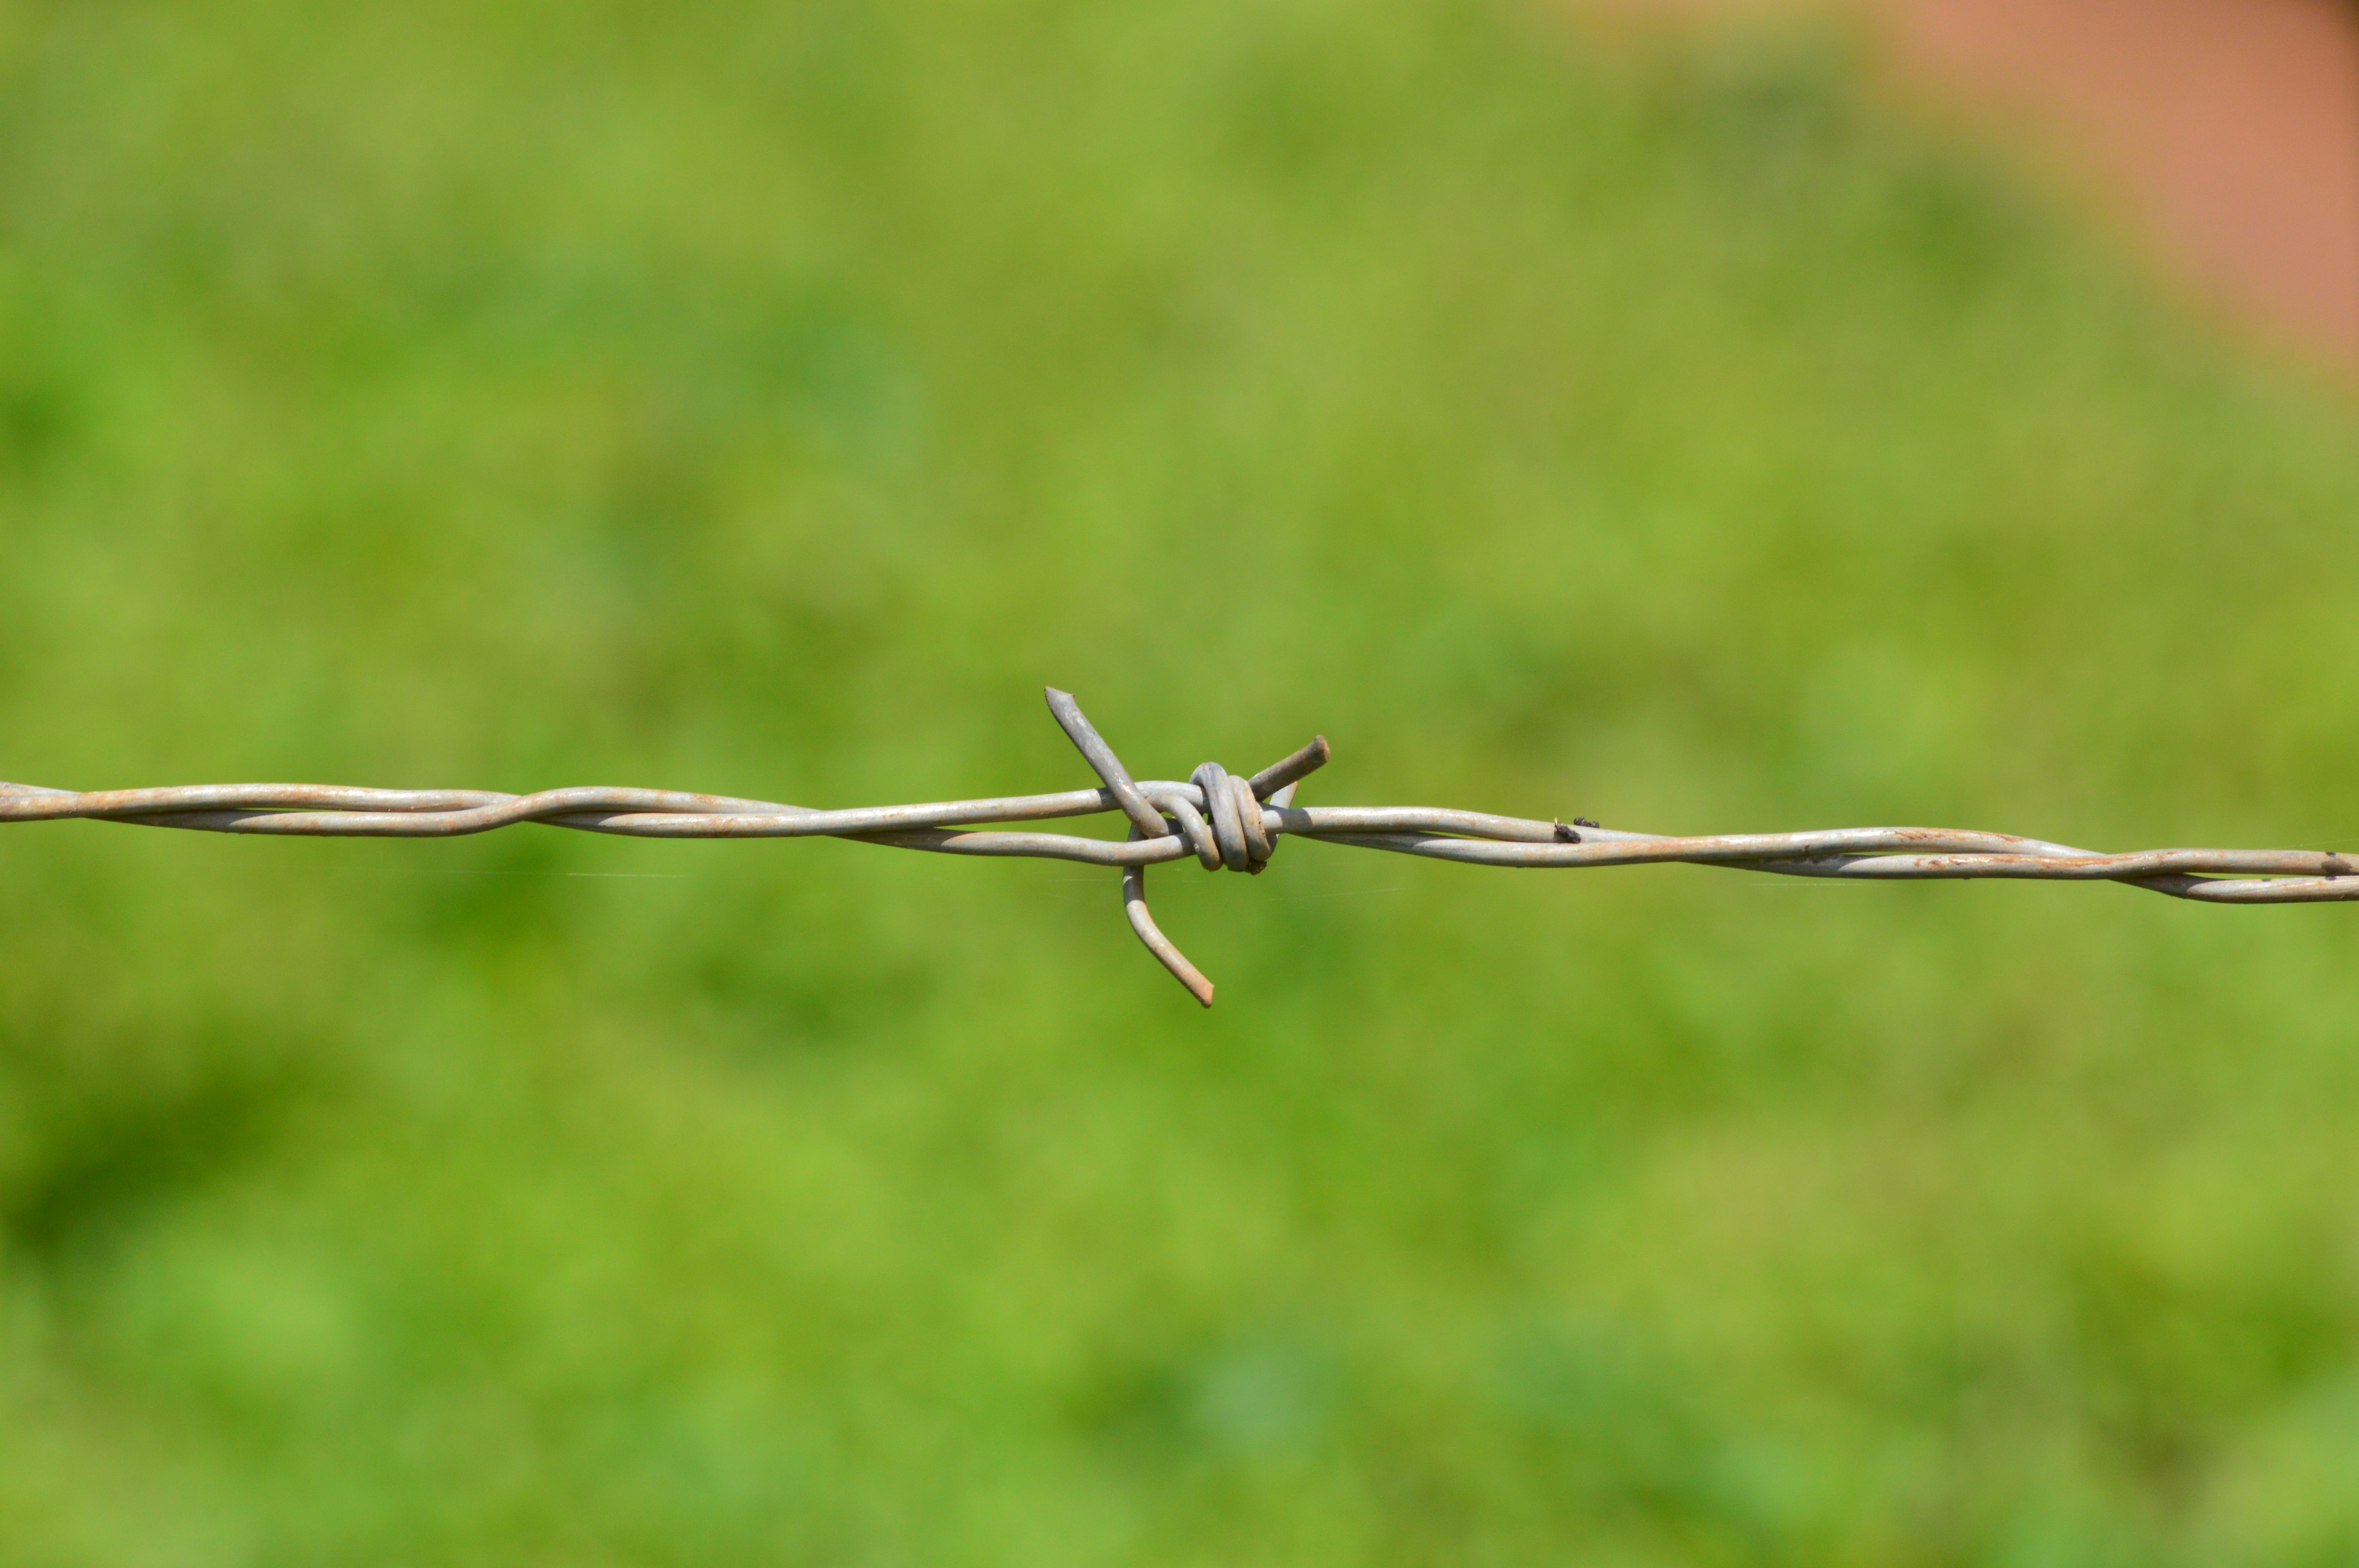
grass, branch, sharp, fence, barbed wire, lawn, chain, flower, wire, metal, security, barbwire, twig, war, barbed, barrier, iron, protection, protect, guard, secure, defense, boundary, barb, plant stem, outdoor structure, wire fencing, home fencing